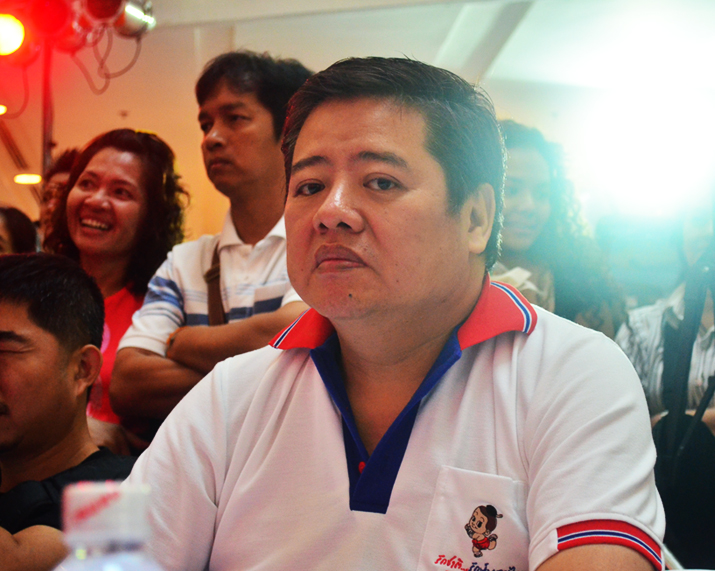
สมเกียรติ คุณานิธิพงศ์

| name = สมเกียรติ คุณานิธิพงศ์
| image = Somkiat Kunanitipong.jpg
| imagesize = 300px
| caption = สมเกียรติ คุณานิธิพงศ์
| birthplace = อำเภอสุวรรณคูหา จังหวัดหนองบัวลำภู
| occupation = นักแสดง, ผู้ช่วยผู้จัดการบริษัทแกรมมี่
| yearsactive = พ.ศ. 2522 – ปัจจุบัน
| notable role = "บุญชู" (ปอง)
| เครื่องดนตรี =
| ค่าย =
| ส่วนเกี่ยวข้อง =
| ศิลปินแห่งชาติ =
| ตุ๊กตาทอง =
| สุพรรณหงส์ =
| ชมรมวิจารณ์บันเทิง =
| โทรทัศน์ทองคำ =
สมเกียรติ คุณานิธิพงศ์ เกิดวันที่ 29 ตุลาคม พ.ศ. 2503 เป็นนักแสดงและพิธีกรชาวไทย ซึ่งเป็นที่รู้จักในฐานะนักแสดงภาพยนตร์ "บุญชู" ตั้งแต่บุญชูผู้น่ารัก|ภาคแรกจนถึงบุญชู จะอยู่ในใจเสมอ|ภาค 10 ในบทของปอง ผู้เป็นเจ้าของร้านอาหารปากร้ายที่ท่าพระจันทร์ นอกจากนี้ ยังดำรงตำแหน่งเป็นผู้ช่วยผู้จัดการบริษัทแกรมมี่ สมเกียรติ คุณานิธิพงศ์ - ข่าวไทยรัฐออนไลน์ รวมทั้งเป็นผู้จัดการส่วนตัวนักแสดง ของ แอน ทองประสม และ ธัญญาเรศ เองตระกูล แบนงาน!! "พิงค์กี้"-"สมเกียรติ" ให้สังคมตัดสิน - 7mth.com
== ประวัติ ==
สมเกียรติ คุณานิธิพงศ์ มีภูมิลำเนาเดิมคืออำเภอสุวรรณคูหา จังหวัดหนองบัวลำภู เขาเป็นบุตรคนสุดท้องจากพี่น้องทั้งหมดเจ็ดคน และ สมเกียรติ คุณานิธิพงศ์ สำเร็จการศึกษาในระดับปริญญาตรีจากมหาวิทยาลัยรามคำแหง
== เพลงพิเศษ ==
* สรรเสริญพระบารมี - จัดทำขึ้นเนื่องในวโรกาสมหามงคลเฉลิมพระชนมพรรษา 86 พรรษา พระบาทสมเด็จพระเจ้าอยู่หัว รัชกาลที่ 9
== ผลงาน ==
=== ภาพยนตร์ ===
* วัยร็อคเพลงร้อน (2529)
* เธอกับเขา และรักของเรา (2530) รับบท คุณใหญ่
* บุญชูผู้น่ารัก (2531) รับบท พี่ปอง (รับเชิญ)
* ความรัก (2531)
* แรงเทียน (2531)
*ถ้าจะจีบก็ได้เลย (2531)
* บุญชู 2 น้องใหม่ (2532) รับบท พี่ปอง (รับเชิญ)
* ขอชื่อสุธีสามสี่ชาติ (2532)
* อะไรกันจ๊ะ (2532)
* หนุก (2533) รับบท นายตัง
* พันธุ์ผีปอบ 3 (2533) รับบท พี่ป๊อป
* บุญชู 5 เนื้อหอม (2533) รับบท พี่ปอง (รับเชิญ)
* ส.อ.ว.ห้อง 2 รุ่น 44 (2533)
* บุญชู 6 โลกนี้ดีออก สุดสวย น่ารักน่าอยู่ ถ้าหงุ่ย (2534) รับบท พี่ปอง (รับเชิญ)
* โก๊ะจ๋าป่านะโก๊ะ (2534)
* โฮ่ง (2534)
* ค่าของคน (2534)
* เจาะเวลาหาโก๊ะ (2535)
* โจ๋ไม่โจ๋หัวใจให้โจ๋ (2535)
*หอ หึ หึ (2535) (รับเชิญ)
* อนึ่ง คิดถึงพอสังเขป (2535)
* จะกู่รักกอดน้องให้ก้องโลก (2535) รับบท ผู้ใหญ่บ้าน
* บุญชู 7 รักเธอคนเดียวตลอดกาลใครอย่าแตะ (2536) รับบท พี่ปอง (รับเชิญ)
* เธอของเรา ของเขา หรือของใคร (2536) รับบท เกียรติ
*สูตรหวานแหววแถวแรก (2536)
*ผ่าโลกเพลงลูกทุ่ง (2536) รับบท เกียรติ
* ชะแว้บแอบปิ๊ง (2536) (รับเชิญ)
* กอดคอกันแหวว (2536) (รับเชิญ)
* กระโปรงบานขาสั้น (2536) รับบท ครูธานี
* รักเธอ เอ้อเฮอ หวานเจี๊ยบ (2537)
* กระโปรงบานขาสั้น เทอม 2 ตอนแอบดูบาบีคิว (2537)
* บันทึกจากลูกผู้ชาย (2537) รับบท รังสรรค์ (สรรค์) (พ่อของนารถ)
* ม.6/2 ห้องครูวารี (2537) (รับเชิญ)
* หอบรักมาห่มป่า (2537)
* มาเติมฝันวันท้าทาย (2537) รับบท เกียรติ (รับเชิญ)
* บุญชู 8 เพื่อเธอ (2538) รับบท พี่ปอง (รับเชิญ)
* สติแตกสุดขั้วโลก (2538) (รับเชิญ)
* วัดกันที่ใจ วัยสุดสุด (2538)
* ประถม มัธยม เปรี้ยวอมหวาน (2538)
* สมศรี 422 R โปรแกรม D ปีนี้มีน้อง (2538) รับบท สมพร
* ดอกไม้ ไนน์มา กับขาหมู (2539)
* ไม้ที พู่กัน แอนด์โซ่ยตี๋ (2539)
* ม.6/2 ห้องครูวารี เทอม 2 (2539) (รับเชิญ)
* ไนน์ตี้ช็อค เตลิดเปิดโลง (2540) รับบท ผู้จัดการสถานี
* ยุกยิกหัวใจหยิกกัน (2540)
* ปาฏิหาริย์โอม+สมหวัง (2541) รับบท ผู้จัดการส่วนตัวฝน (รับเชิญ)
* กอดคอวัดใจนายกับเรา (2541)
* CCJ แสบฟ้าแลบ (2541)
* ชื่อชอบชวนหาเรื่อง (2546) รับบท มือปืนรับจ้าง (รับเชิญ)
* บุญชู ไอ-เลิฟ-สระ-อู (2551) รับบท พี่ปอง (รับเชิญ)
* บุญชู จะอยู่ในใจเสมอ (2553) รับบท พี่ปอง (รับเชิญ)
* ฮาศาสตร์ (2554) รับบท ปอง (รับเชิญ)
* พี่นาค (2562) รับบท คนขับรถ บขส
==== ประสานงานการถ่ายทำภาพยนตร์ ====
* ความรัก (2531)
* บุญชูผู้น่ารัก (2531)
* ขอชื่อสุธีสามสี่ชาติ (2533)
* บุญชู 5 เนื้อหอม (2533)
* ส.อ.ว.ห้อง 2 รุ่น 44 (2533)
* บุญชู 6 โลกนี้ดีออก สุดสวย น่ารักน่าอยู่ ถ้าหงุ่ย (2534)
* โก๊ะจ๋าป่านะโก๊ะ (2534)
* เจาะเวลาหาโก๊ะ (2535)
*หอ หึ หึ (2535)
* กอดคอกันแหวว (2536)
* บุญชู 7 รักเธอคนเดียวตลอดกาลใครอย่าแตะ (2536)
* หอบรักมาห่มป่า (2537)
==== สร้างภาพยนตร์ ====
* บุญชู 8 เพื่อเธอ (2538)
* วอนทั้งโลกโขกหัวเธอ (2539)
=== ละครโทรทัศน์ ===
* ผู้พิทักษ์ความสะอาด (2522) ช่อง 9
*กัลปังหา (2541) ช่อง 3
*บังเกิดเกล้า (2541) ช่อง 3
*กระท่อมโสมจันทร์ (2541) ช่อง 7
*ภพรัก (บ้านหลังนั้นของใคร) (2541) ช่อง 3
*นางสาวแสนแก้ว (2541) ช่อง 3
*บุญชู สระอูยาว (2541) ช่อง 3
*สามี (2542) ช่อง 3
* แม่นาค (ละครโทรทัศน์)|แม่นากพระโขนง (2543) ช่อง 3
* ต้นร้ายปลายรัก (2543) ช่อง3|ช่อง 3
* ปลาร้าทรงเครื่อง (2543) ช่อง 3
* ดอกฟ้าทะโมนกับโจรกระจอก (2543) ช่อง 3
* หัวใจยัง (อยาก) มีรัก (2543) ช่อง 3
* นางสาวโพระดก (2543) ช่อง 7
*แม่ค้า (2544) ช่อง 7
* แม่ยายที่รัก (2545) ช่อง3|ช่อง 3
* เสื้อสีฝุ่น (2545) ช่อง 3
* มณีเมขลา (นวนิยาย)|มณีเมขลา (2545) ช่อง 3
* ดงดอกเหมย (2546) ช่อง 3
*เพลงรักเพลงปืน (2546) ช่อง 3
*อย่าบังคับข้าให้ใหญ่ (2547) ช่อง 3
* เกิร์ลแก๊งแมลงซ่า (2548) ช่อง 3
* เทใจรักนักวางแผน (2549) ช่อง 3
*พ่อครัวหัวป่าก์ (2549) ช่อง ITV
*แม่ครัวคนใหม่ (2550) ช่อง 3
* น.ส.เย็นฤดี (2551) ช่อง 3
* บางรักซอย 9 (2554) ช่อง 9 (รับเชิญ)
* ปัญญาชนก้นครัว (2555) ช่อง 3
* แม่แตงร่มใบ (2555) ช่อง 3
* ดอกกระถินริมรั้ว|กระถินริมรั้ว (2559) ช่อง 8
* กลลวงทวงหนี้รัก (2562) ช่อง 3 (รับเชิญ)
* นายยิ้มมะยมหวาน (2562) ช่อง 3 (รับเชิญ)
* ระบำเมฆ (2563) ช่อง 3 (รับเชิญ)
== อ้างอิง ==
== แหล่งข้อมูลอื่น ==
*
หมวดหมู่:บุคคลจากอำเภอสุวรรณคูหา
หมวดหมู่:บุคคลจากมหาวิทยาลัยรามคำแหง
หมวดหมู่:จีเอ็มเอ็ม แกรมมี่
หมวดหมู่:พิธีกรชาวไทย
หมวดหมู่:นักแสดงชายชาวไทย
หมวดหมู่:นักแสดงละครโทรทัศน์ชายชาวไทย
หมวดหมู่:นักแสดงภาพยนตร์ชายชาวไทย
หมวดหมู่:นักแสดงชายชาวไทยในศตวรรษที่ 20
หมวดหมู่:นักแสดงชายชาวไทยในศตวรรษที่ 21